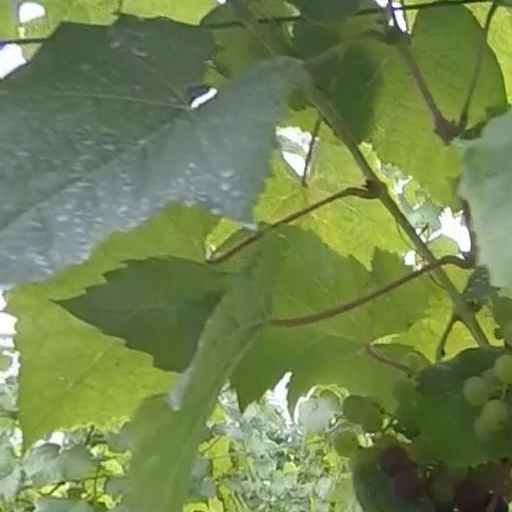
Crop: grape